Going Under (1991 film)

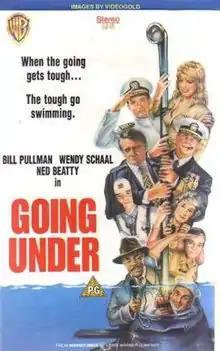

Going Under (also known as Dive!) is a 1991 American comedy film starring Bill Pullman, Wendy Schaal, Chris Demetral, Tyrone Granderson Jones, Dennis Redfield, Lou Richards, Ernie Sabella, Elmarie Wendel, Ned Beatty, Robert Vaughn, and Roddy McDowall. The film was directed by Mark W. Travis and written by Randolph Davis and Darryl Zarubica.